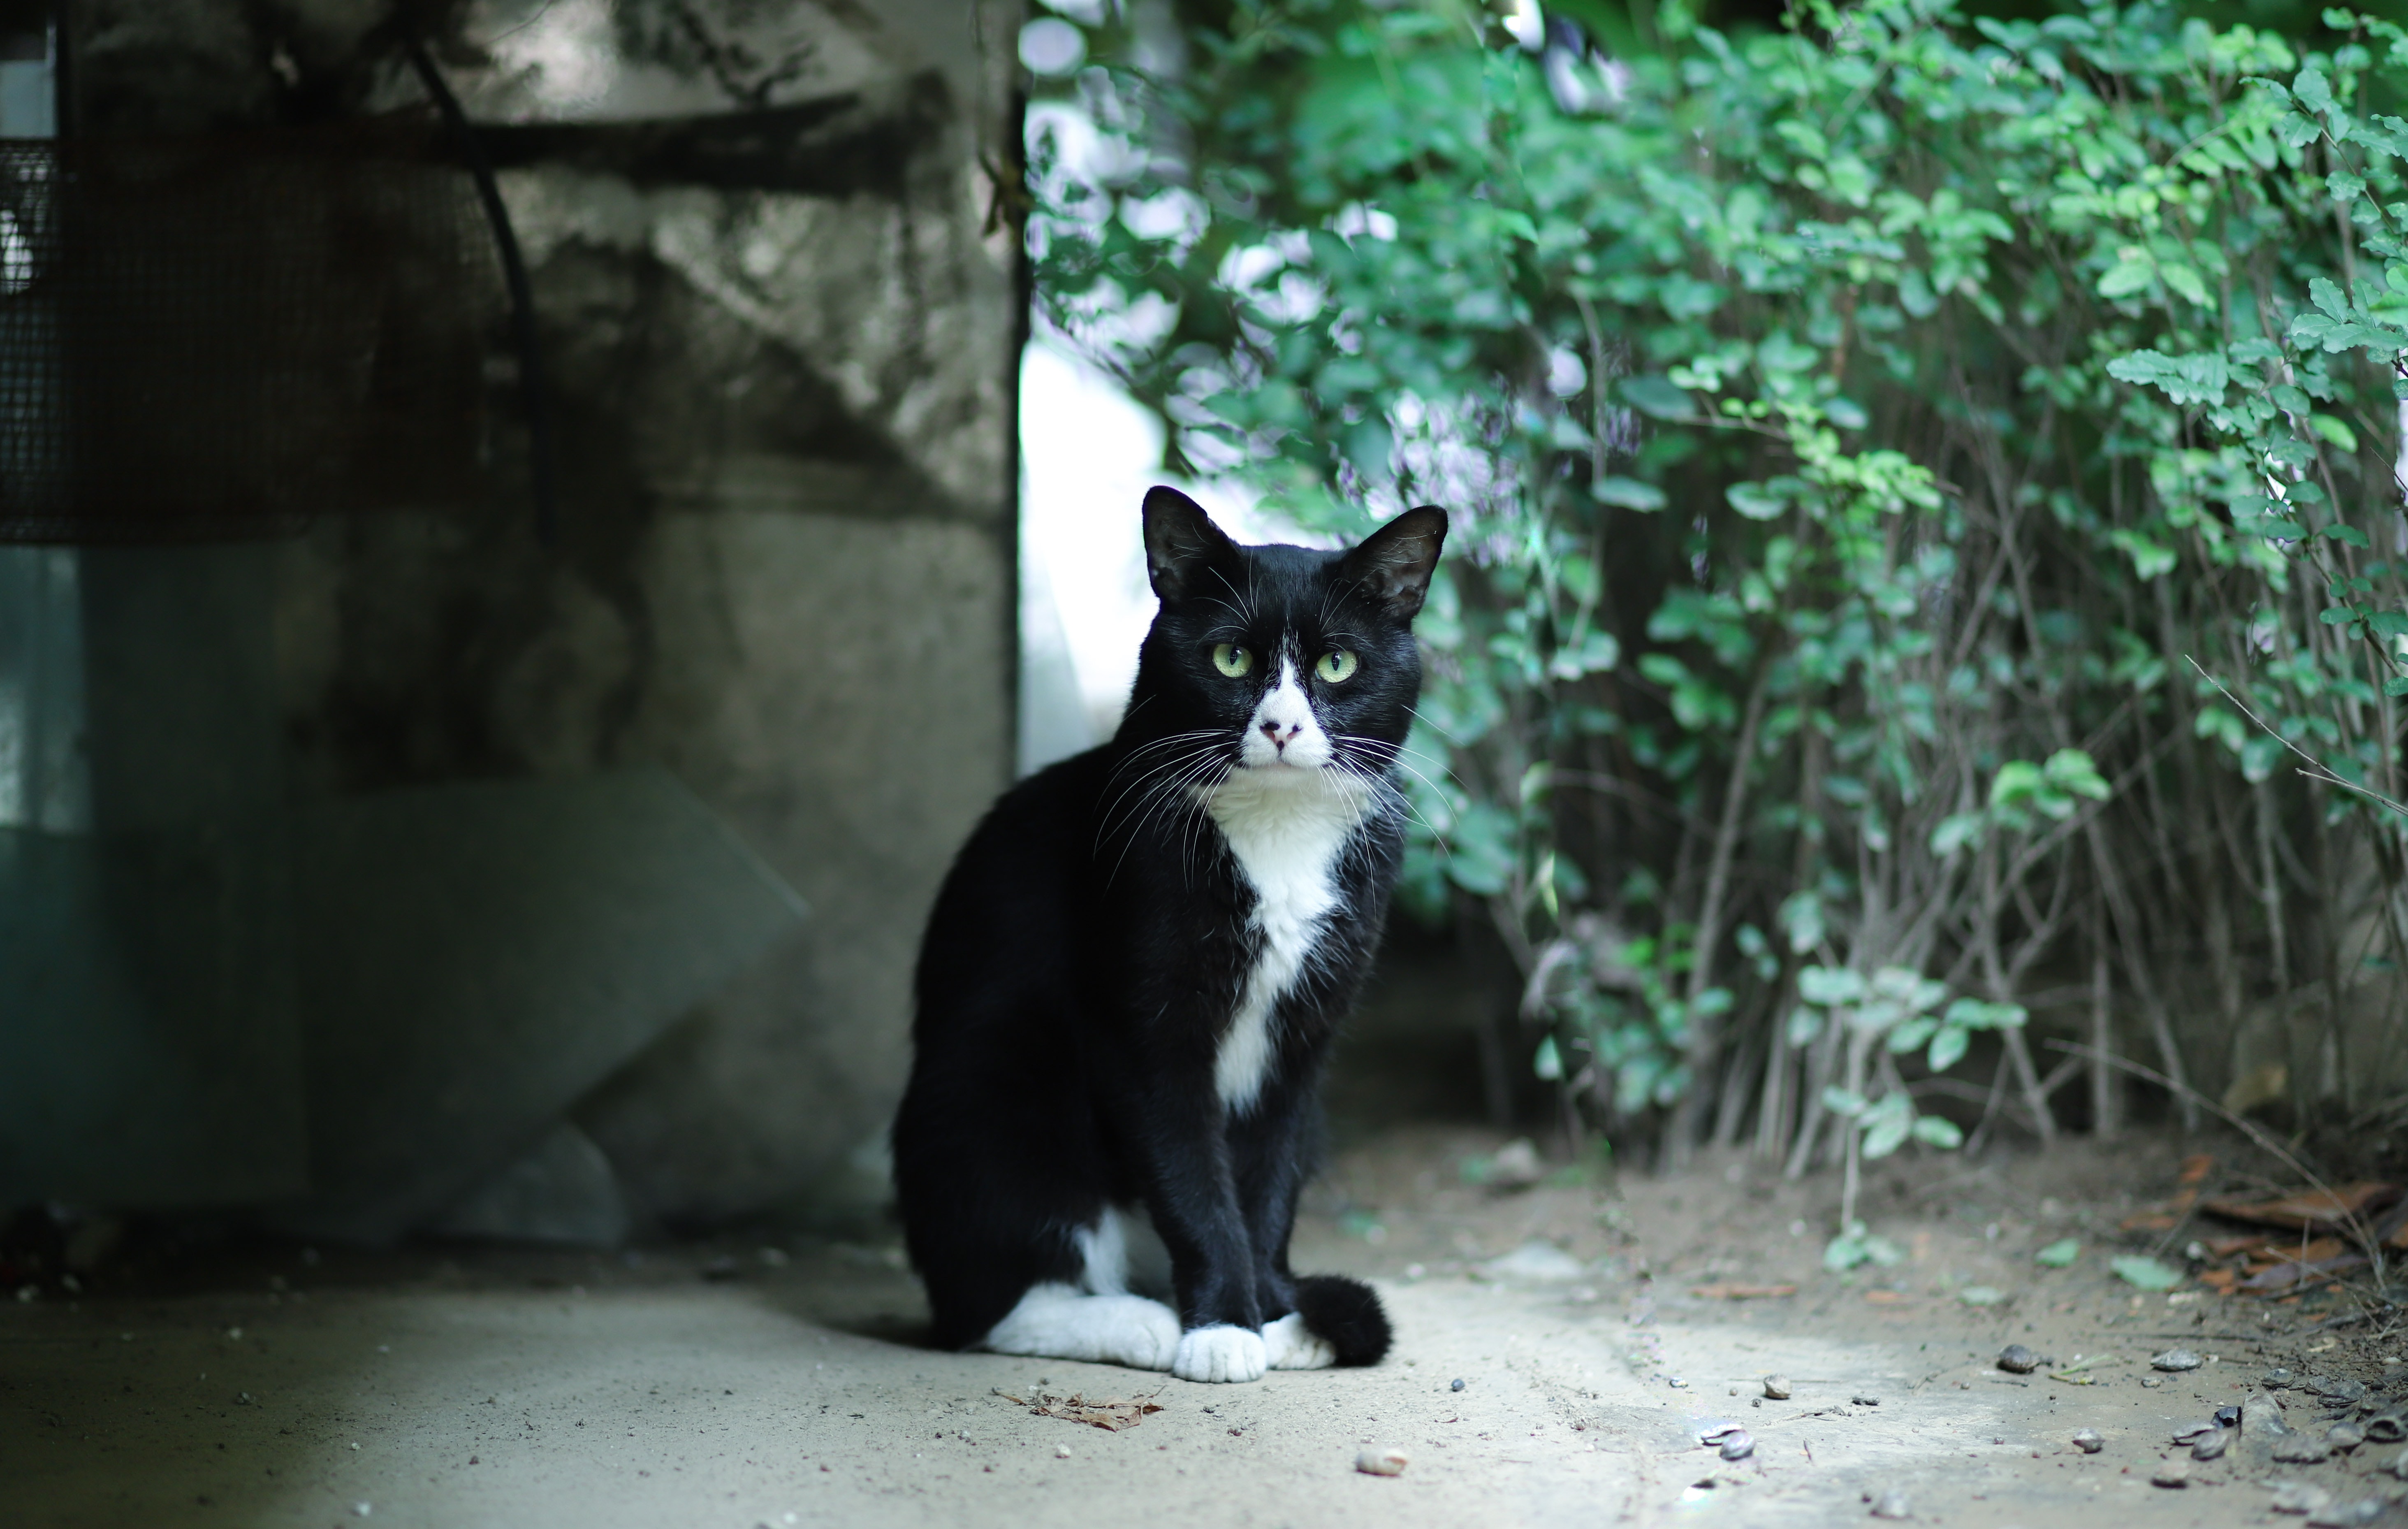
cat, mammal, small to medium sized cats, felidae, whiskers, black, green, snapshot, black and white, tree, carnivore, domestic short haired cat, eye, snout, black cat, organism, tail, polydactyl cat, plant, photography, fur, american wirehair, aegean cat, road